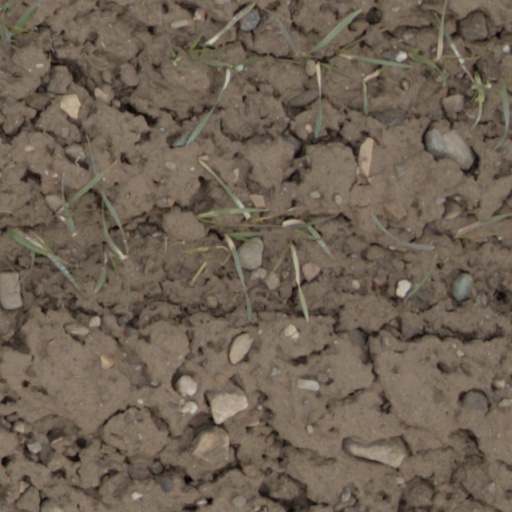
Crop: wheat